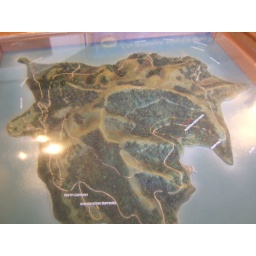
boat dock is in that little inlet, along with about 50 little sail boats